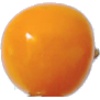
Label: physalis